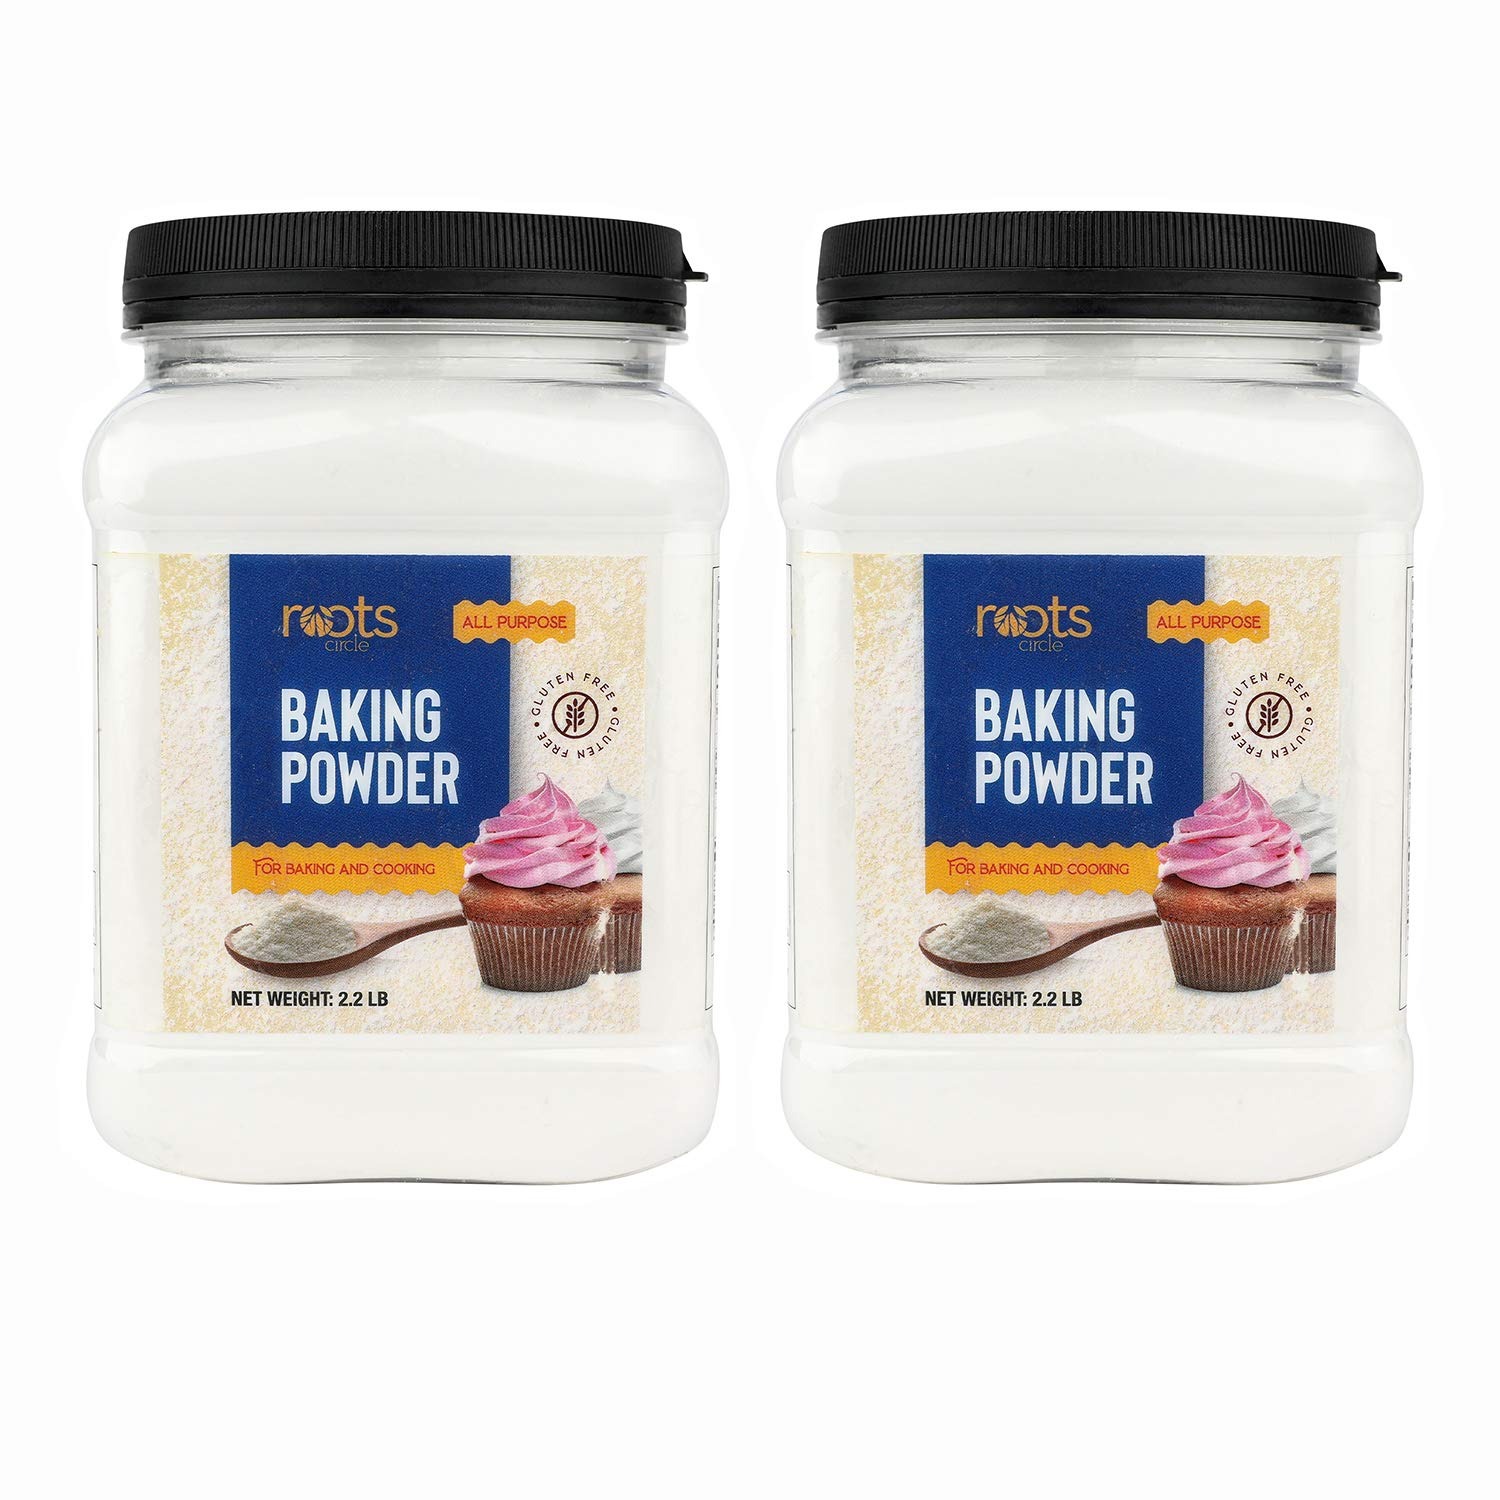
Item Name: Roots Circle Baking Powder | Gluten-Free All-Purpose Leavening Agent For Cooking and Baked Goods, Desserts, Breads, & Cake | Vegan & Kosher-Safe | 4lb [70oz] Airtight Bulk Container
Bullet Point 1: TOP QUALITY, SILKY SMOOTH BAKING POWDER: Premium baking powder creates better-tasting baked goods. Our pure mix of sodium carbonate and bicarbonate offers a powdery texture and neutral flavor so you can enjoy the best baking results in all your favorite recipes!
Bullet Point 2: SUPERB LEAVENING AGENT FOR THE PERFECT RISE: No more flat, soggy or dense baked goods! Baking powder works through a natural acid-base reaction, causing thousands of micro bubbles in the batter mixture to expand and rise. Enjoy delicious baked goods with outstanding consistency.
Bullet Point 3: YEILDS LIGHT, AIRY, FLUFFY RESULTS EVERY TIME: Freshly baked gooey chocolatey cookies, delectable brownies, and other delightful desserts all require a little baking powder. It not only creates a desirable texture, but also increases volume for shareable breads and rolls!
Bullet Point 4: GLUTEN-FREE, VEGAN-FRIENDLY, KOSHER-SAFE: Our gluten-free, plant-based and Kosher baking powder is ideal for vegan or vegetarian bakers alike. When used in small quantities, it also qualifies as a flavorful ingredient. This versatile baking powder works in a variety of diets!.
Bullet Point 5: AN ESSENTIAL PANTRY STAPLE FOR BAKING: Every pantry needs a stash of baking powder on the shelf! Stock up on our 4lb (70oz) bulk airtight baking powder container and get cooking. Satisfy the whole family with cakes, breads and more. Bake flavorful food your guests are sure to love.
Product Description: Baking powder aluminum-free for baking keto corn free double acting low no sodium makeup organic whole foods soda gluten free cooking cake bread cleaning refrigerator yeast without cornstarch with potato starch cream of tartar
Value: 70.0
Unit: Ounce

Price: 44.11